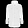
Label: Coat